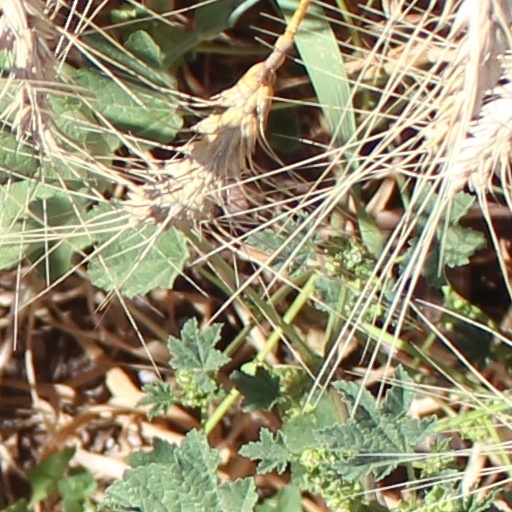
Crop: wheat